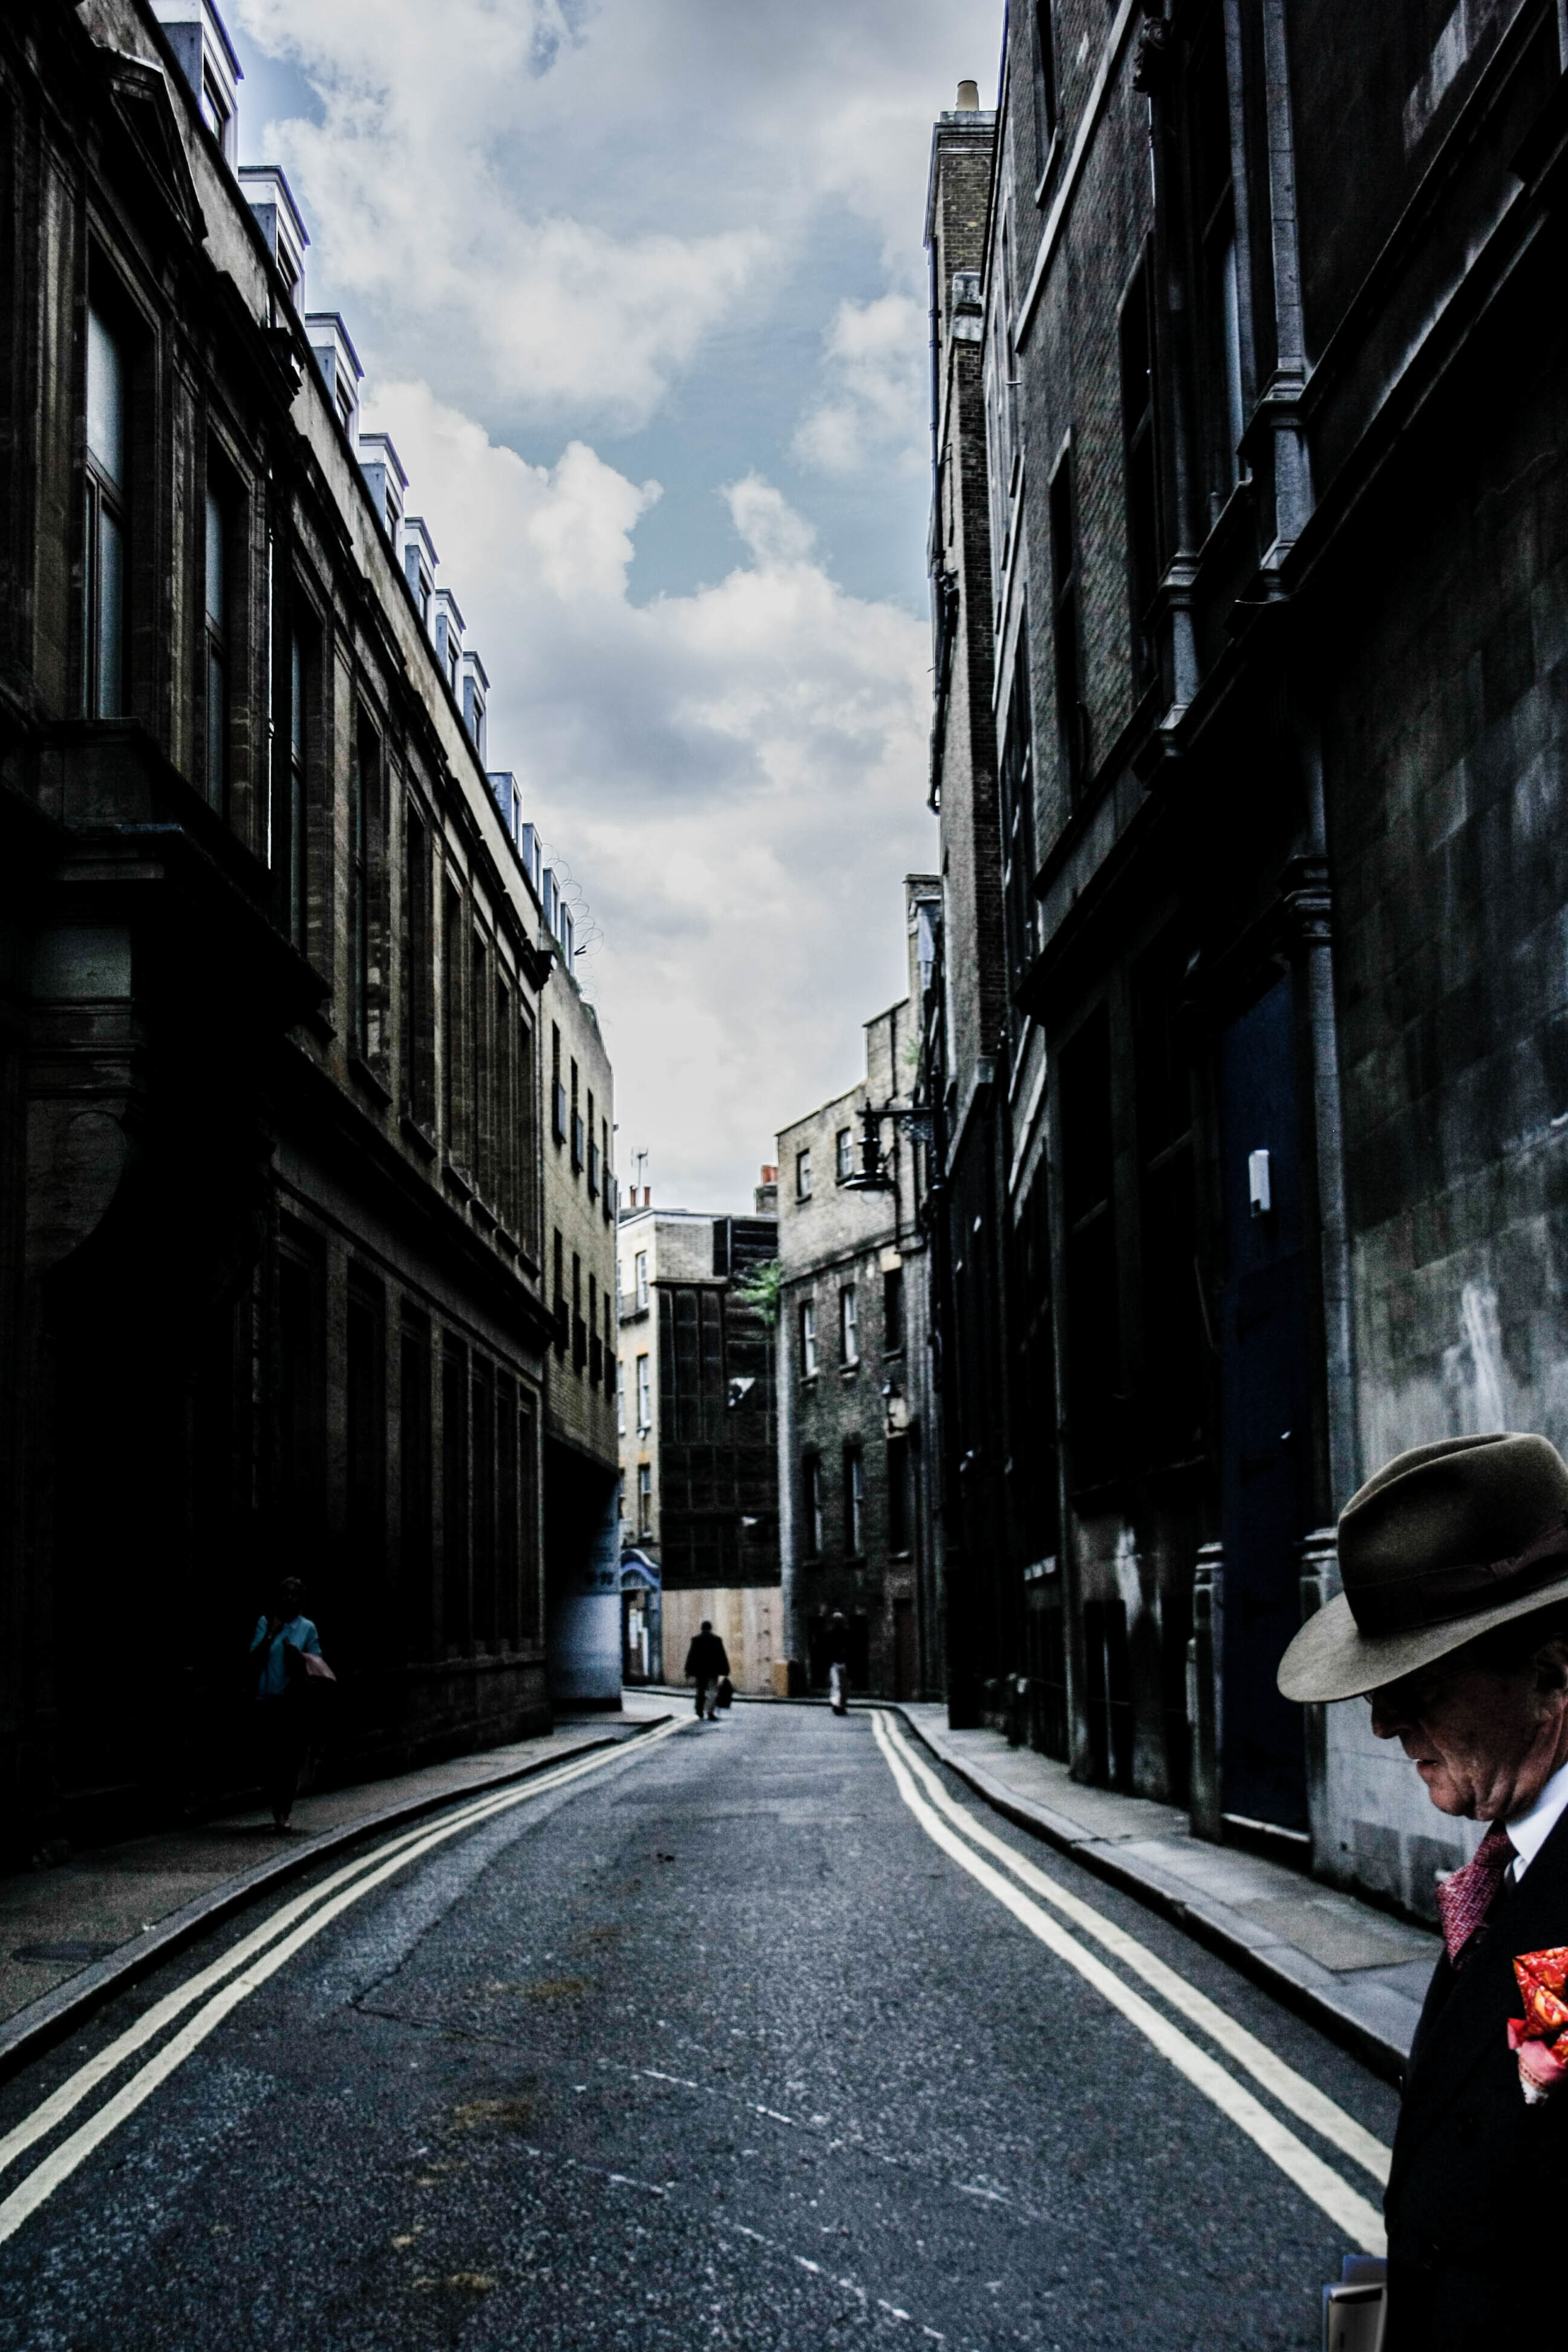
pedestrian, road, street, alley, city, cityscape, transport, vehicle, monochrome, lane, infrastructure, urban area, nonbuilding structure